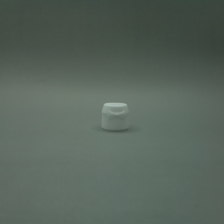
Color: white/transparent
Cap type: flip-top cap